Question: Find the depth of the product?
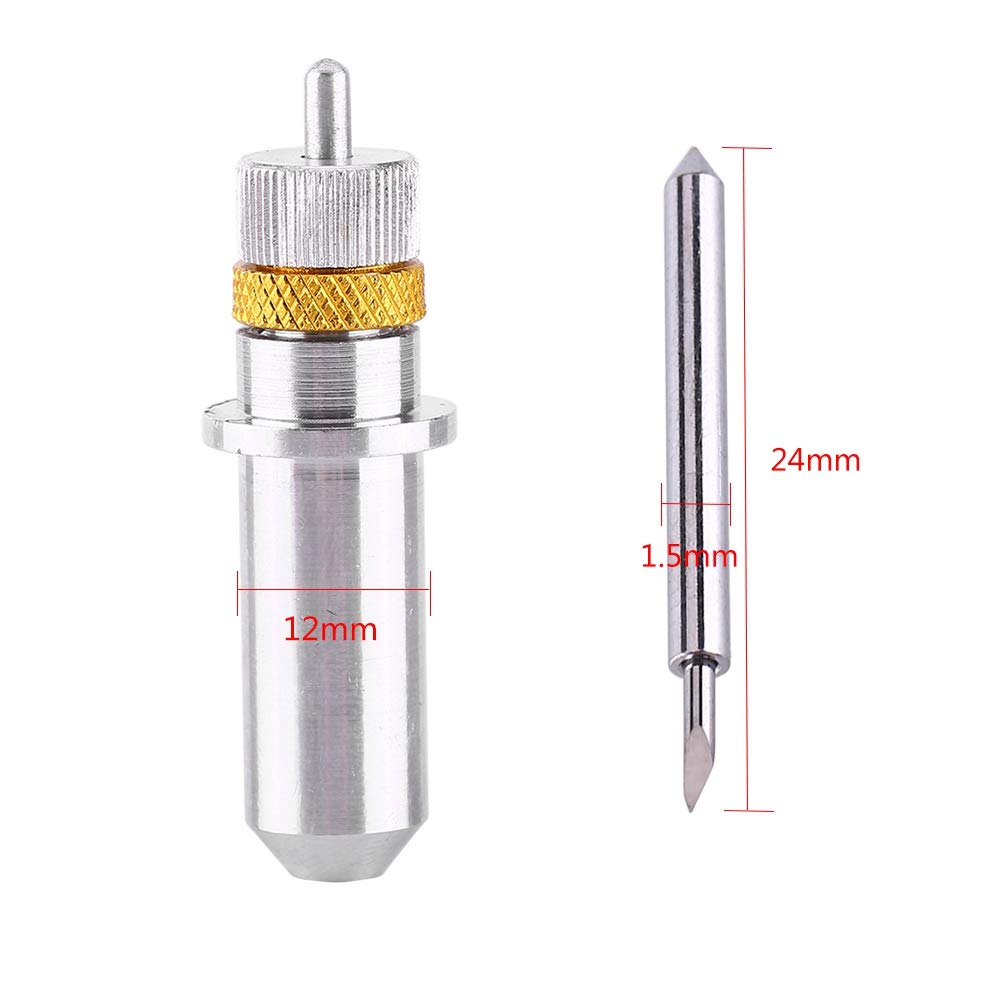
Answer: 24.0 millimetre